Crystal Crisis

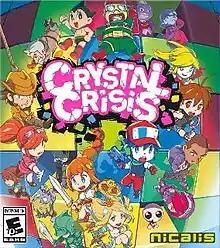
Cover art, featuring the game's playable character roster

Crystal Crisis is a competitive tile-matching puzzle video game developed and published by Nicalis, released on Nintendo Switch, PlayStation 4 and Microsoft Windows via Steam in 2019. It is inspired by Capcom's "Super Puzzle Fighter II Turbo" and features crossover appearances by several characters from other Nicalis video games, as well as additional guest characters from companies such as Tezuka Productions.